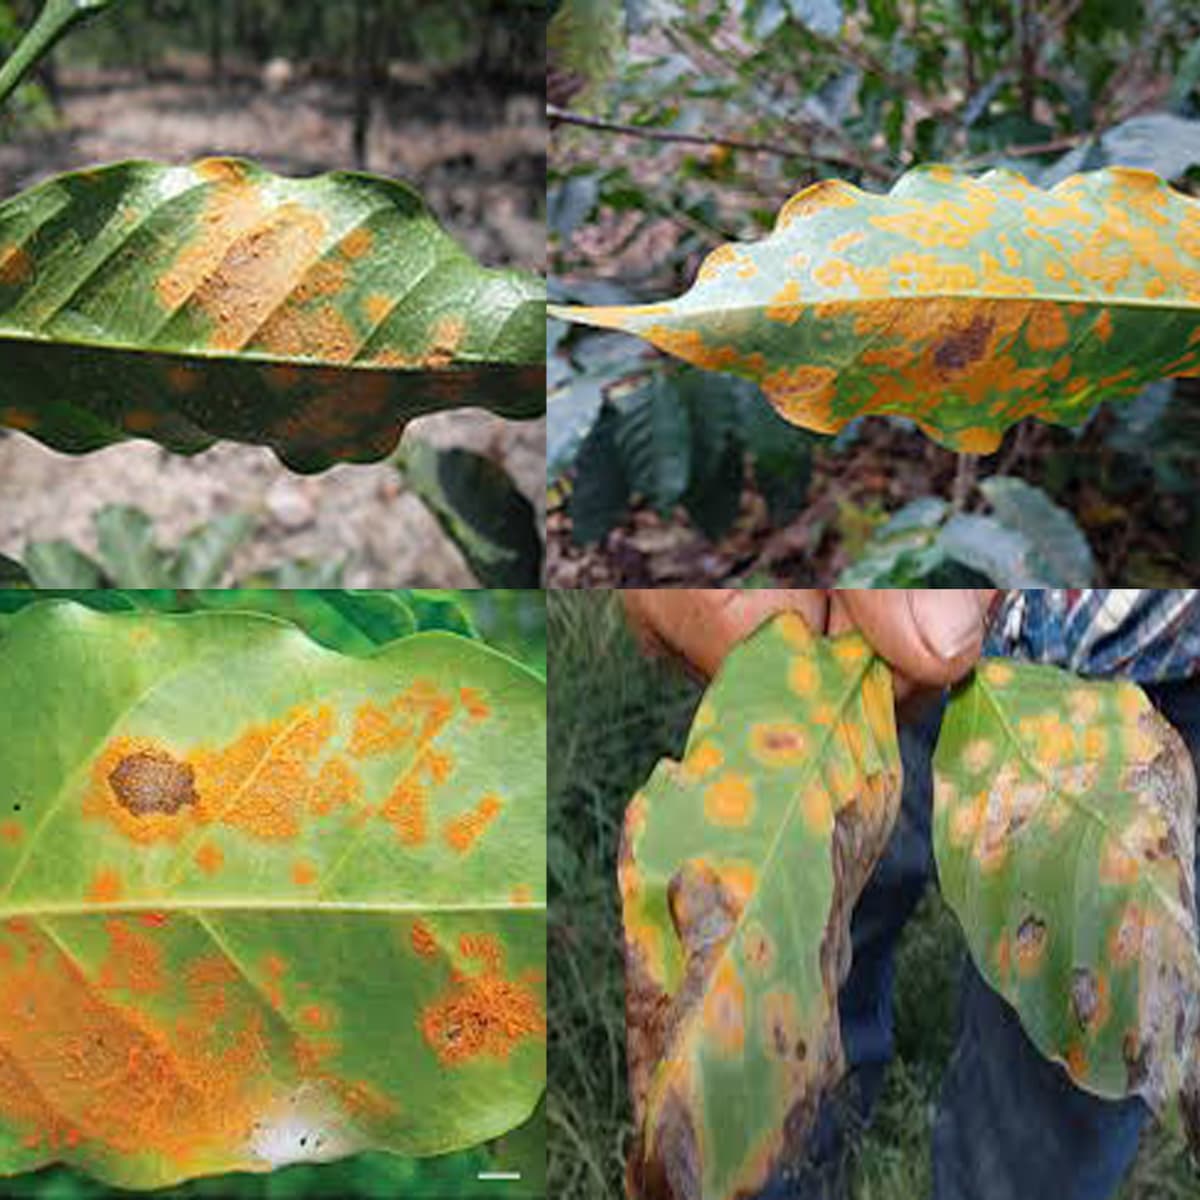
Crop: unknown
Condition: coffee_coffee_rust